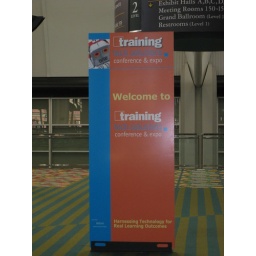
The first sign that I was in the right building for the 2007 Training Tech Solutions Conference.